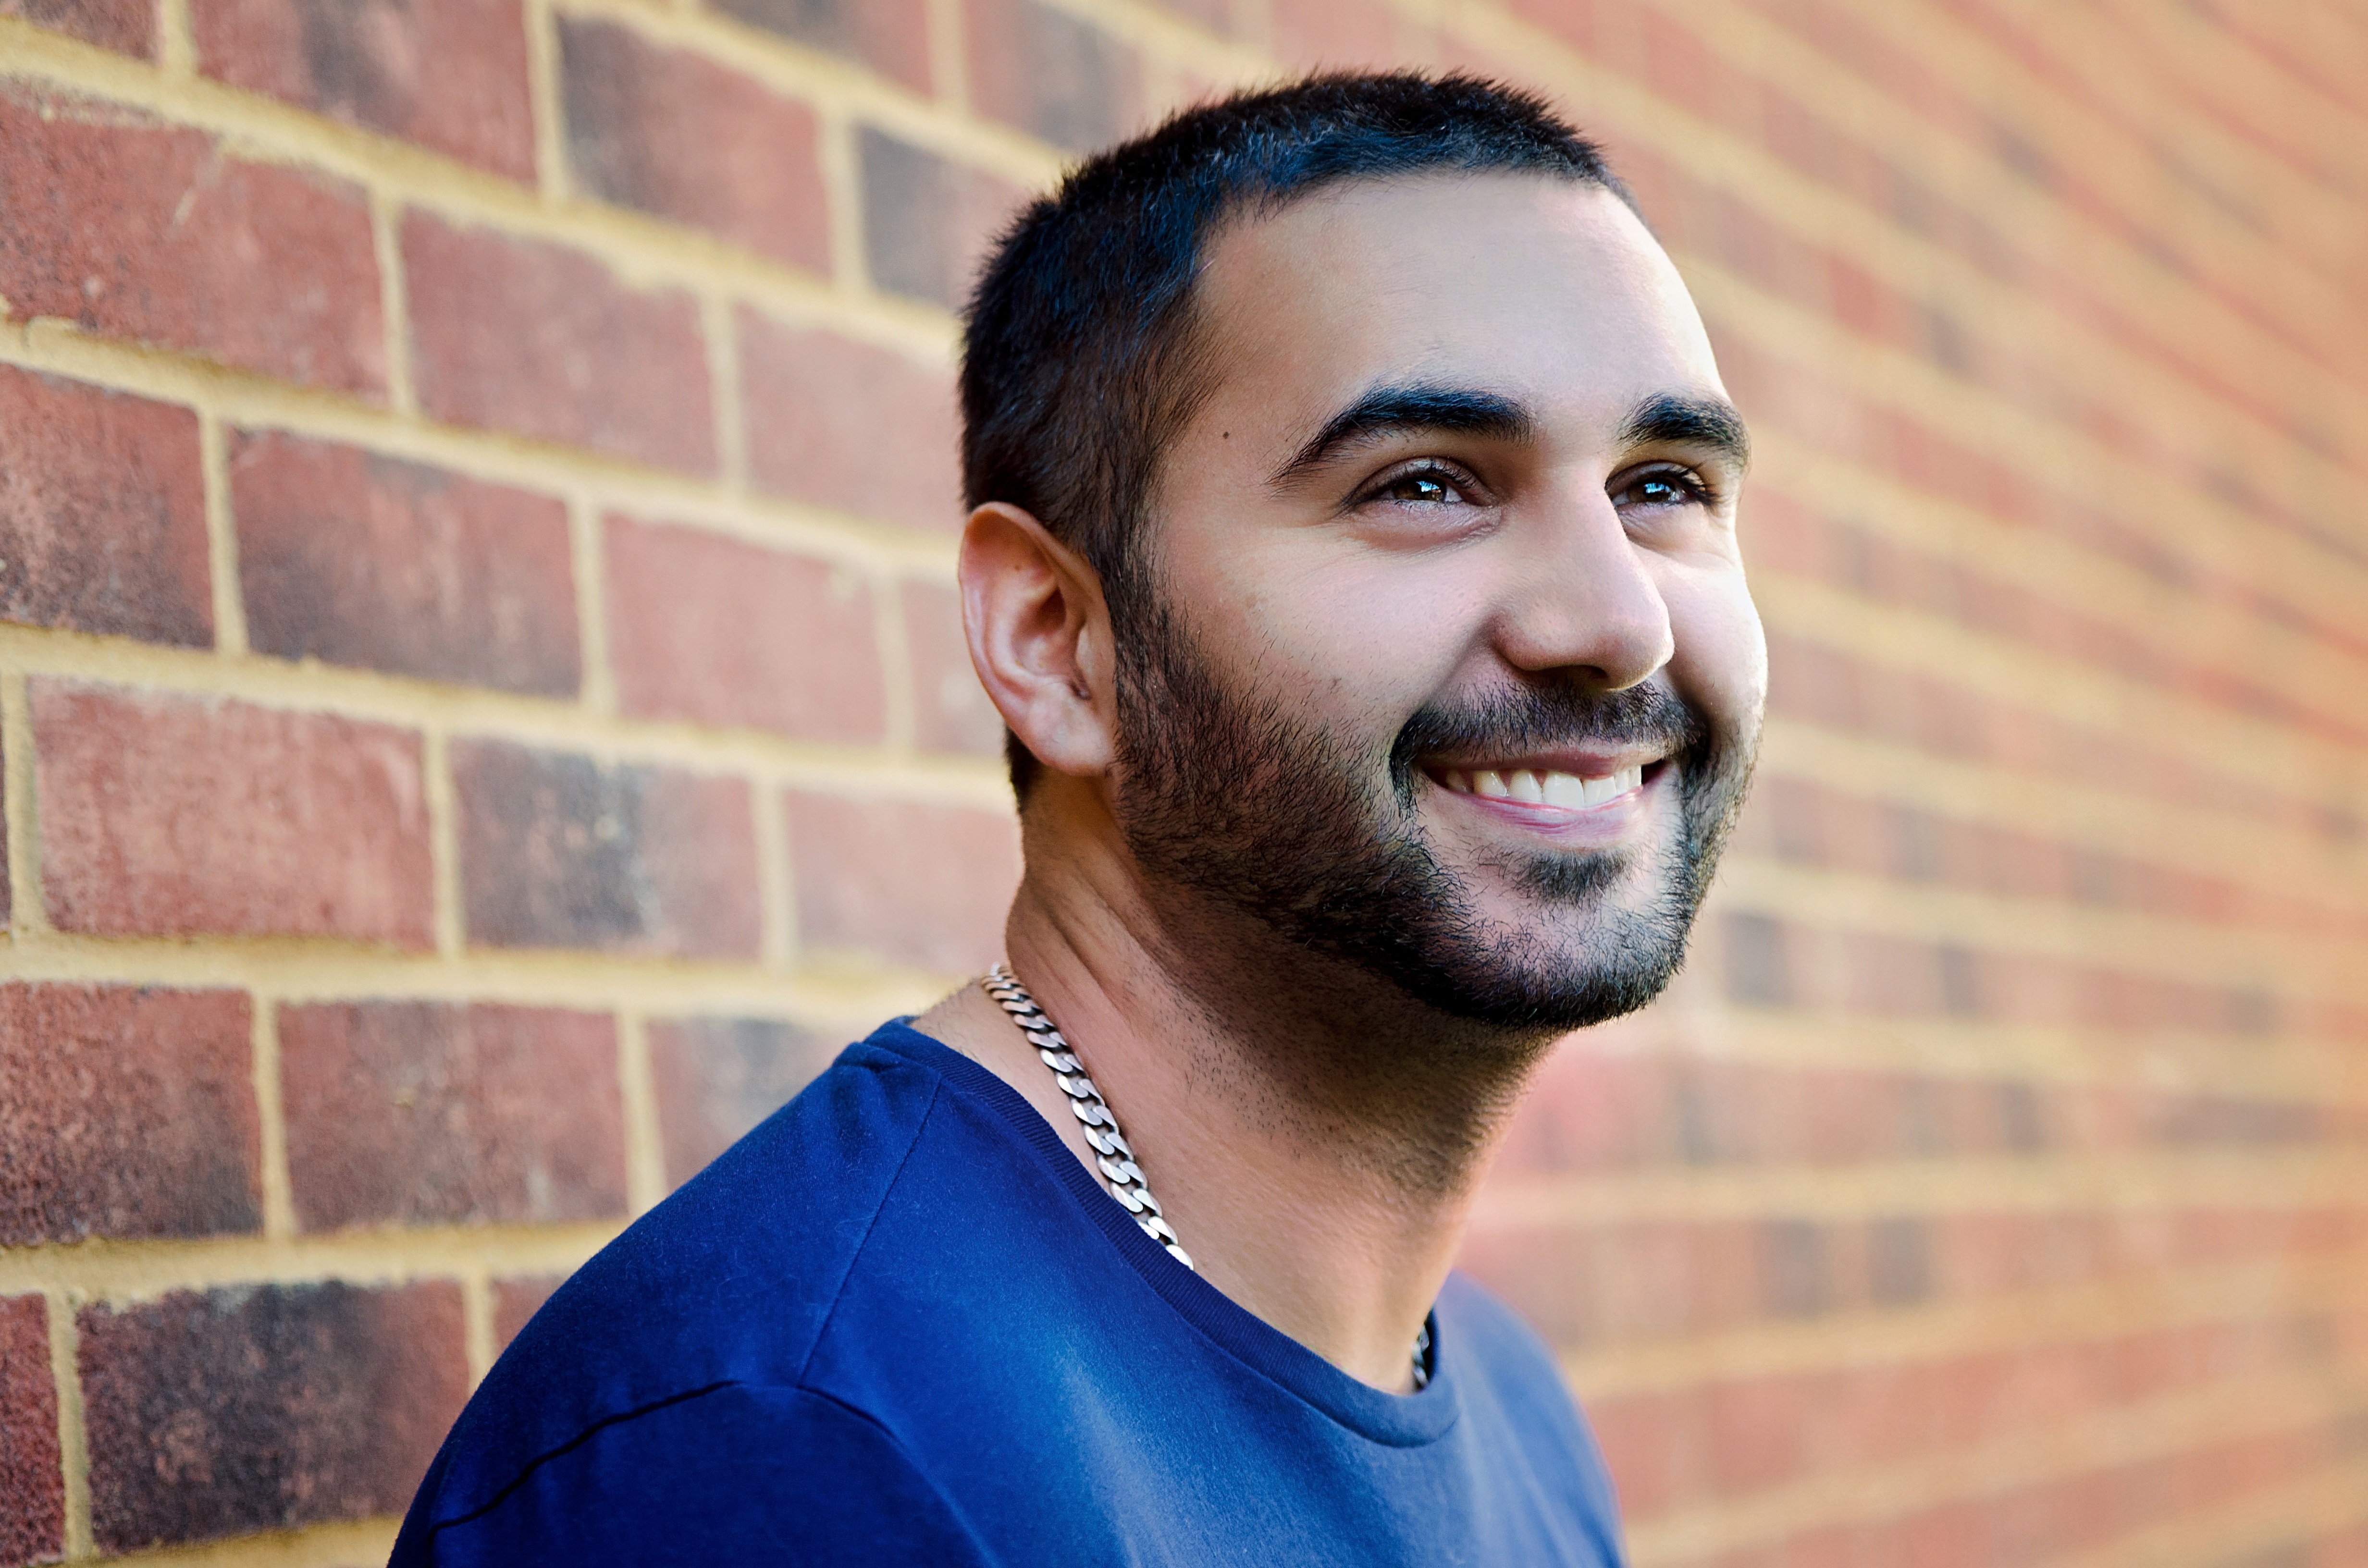
man, person, people, hair, photography, cute, male, portrait, model, young, red, color, blue, facial expression, hairstyle, smile, beard, face, happy, happiness, singing, brickwall, photograph, beauty, joy, attractive, emotion, photo shoot, people smiling, portrait photography, facial hair